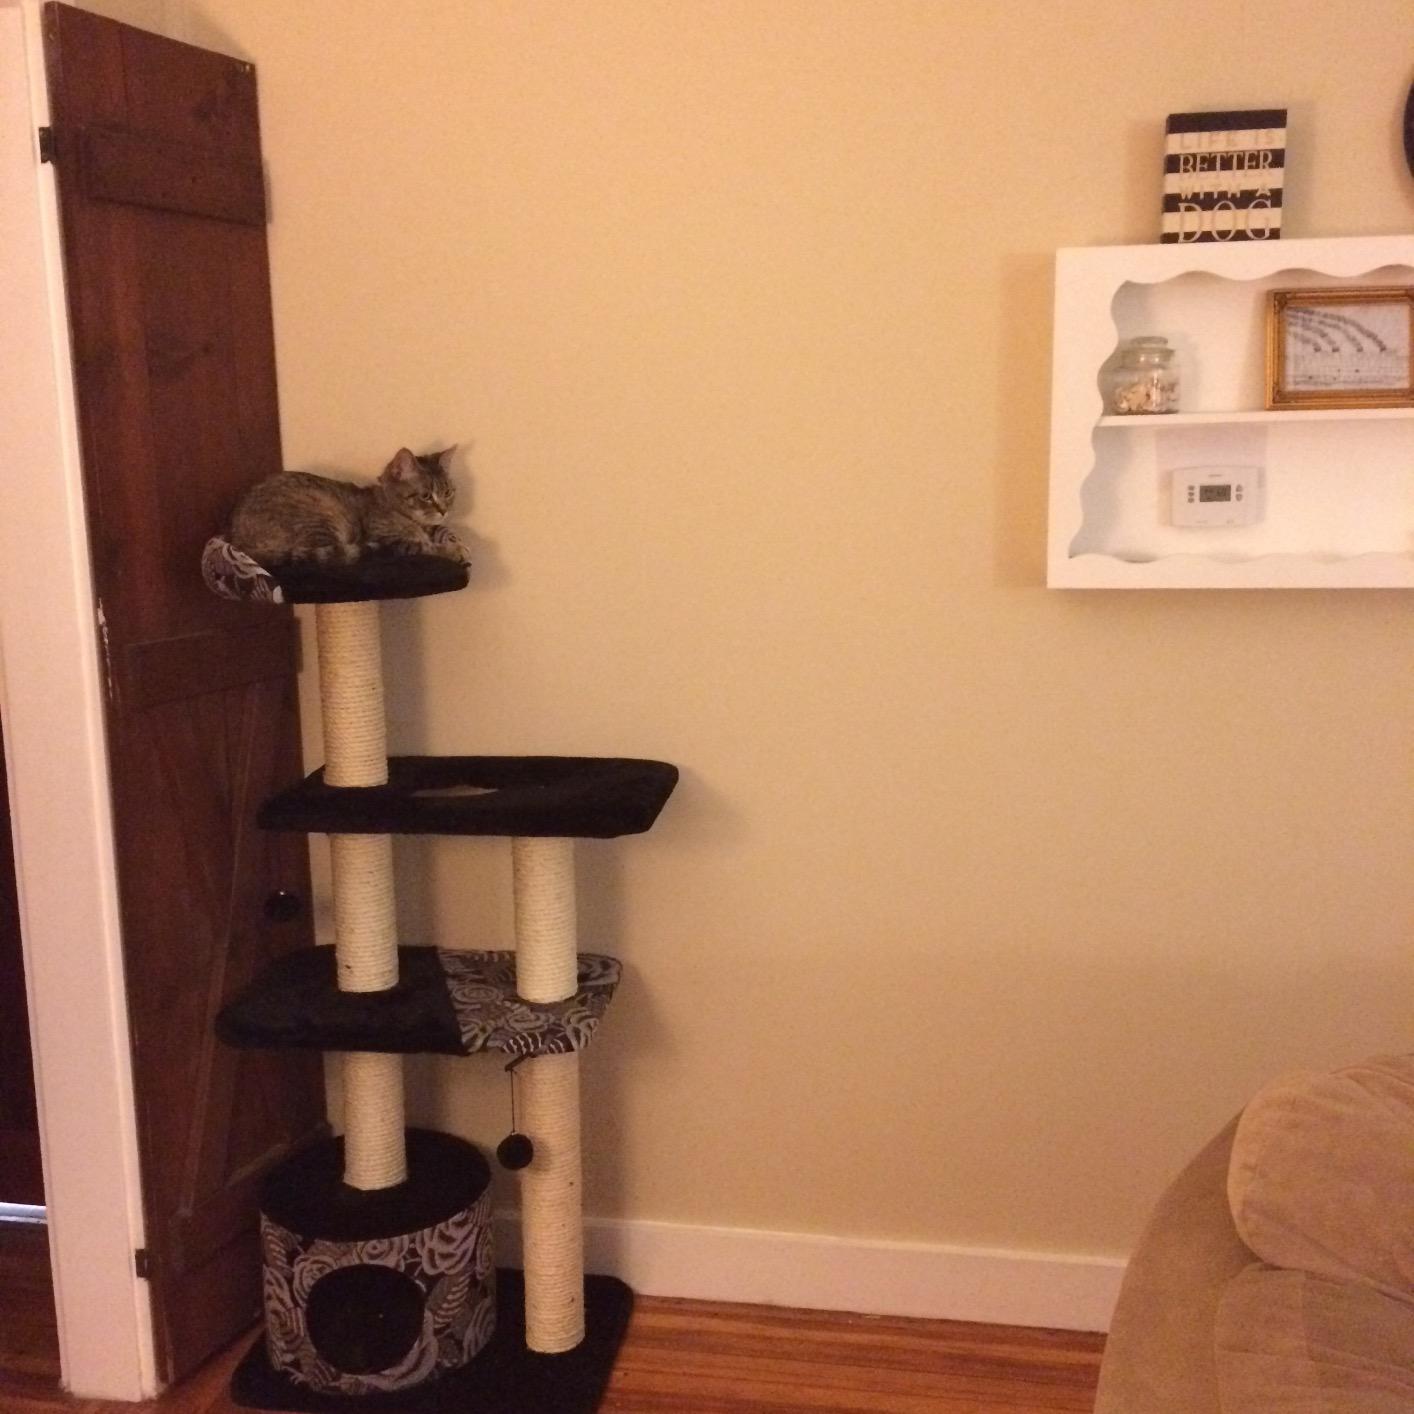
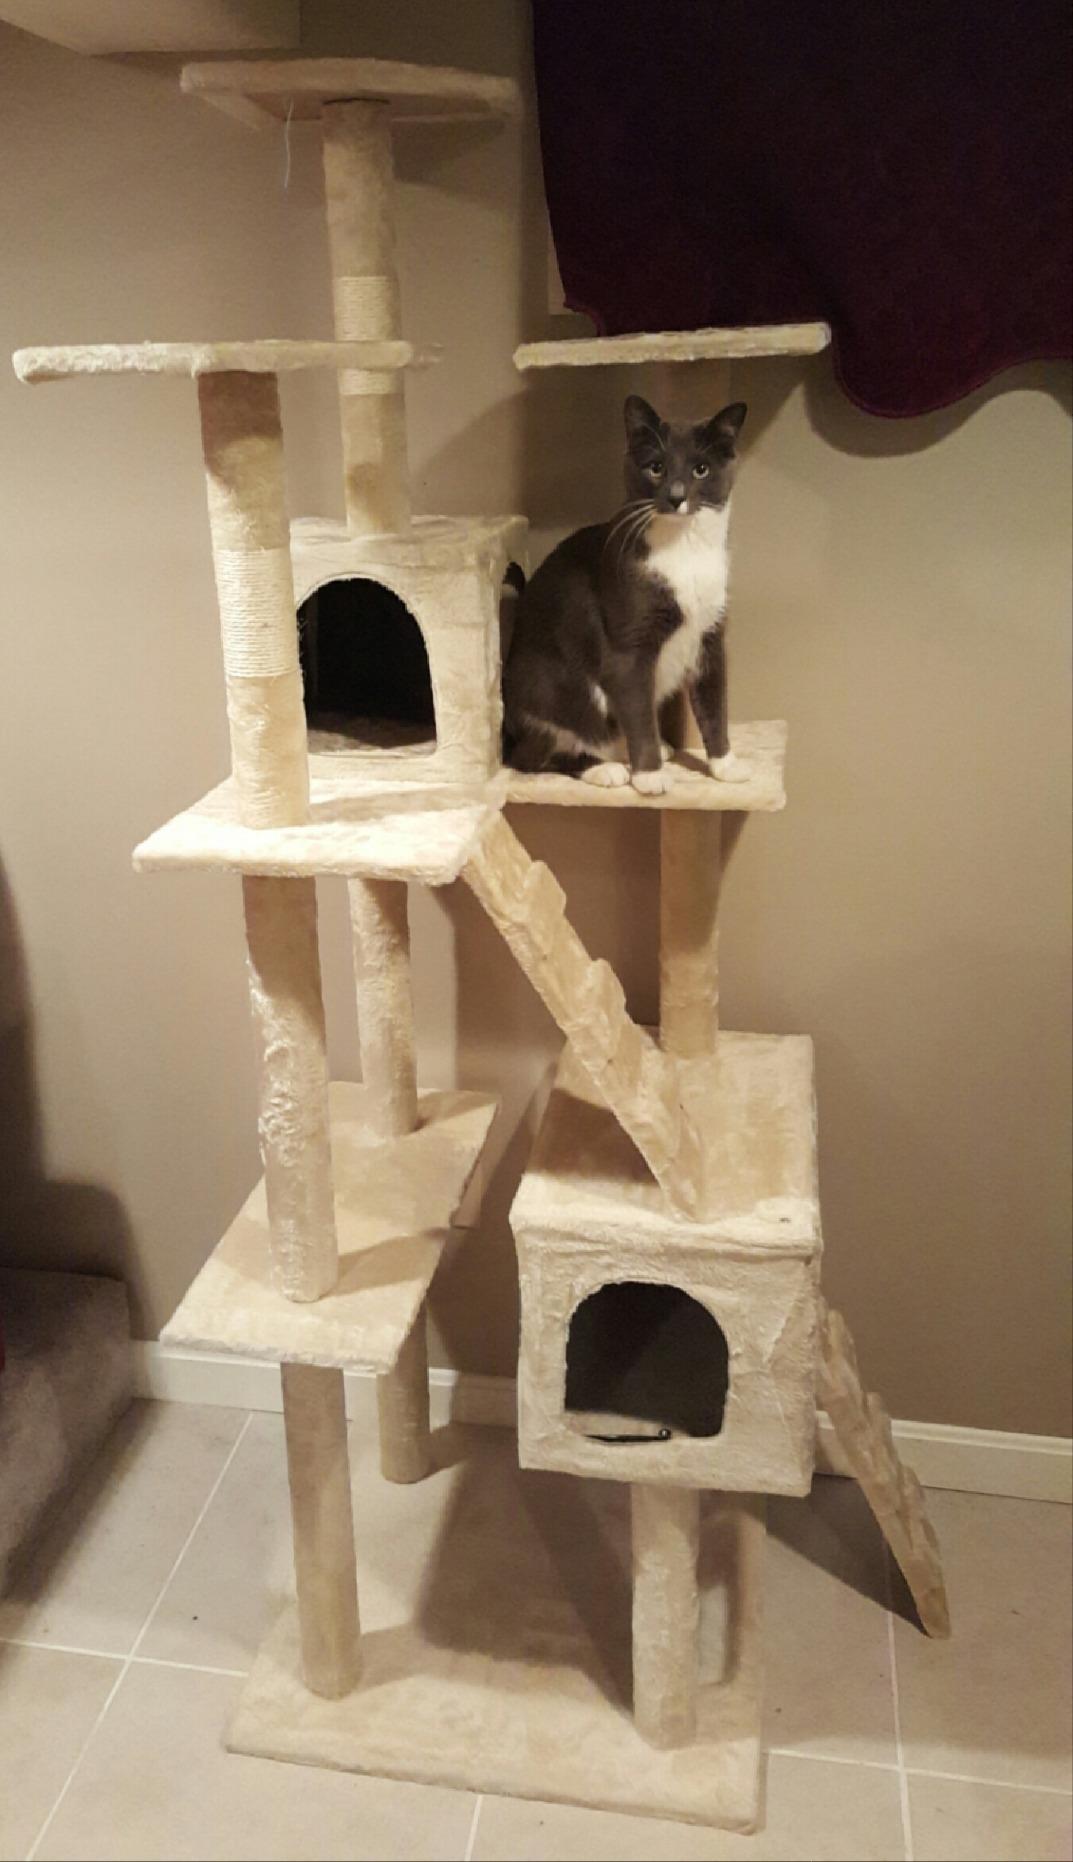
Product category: items_cat tree
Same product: no